H. S. Krishnaswamy Iyengar

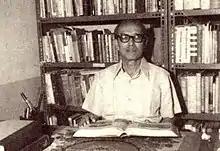
H. S. K. at his home library, Saraswathipuram, Mysore

H. S. K.'s writings span six decades. He wrote mainly in Kannada, but also authored a few works in English. While majority of his writing is essentially biographical in nature, he also experimented with poetry, novels, short stories, economic treatises and socio-political caricatures.